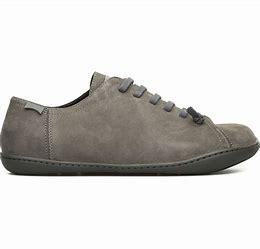
Brand: Camper
Model: PEU